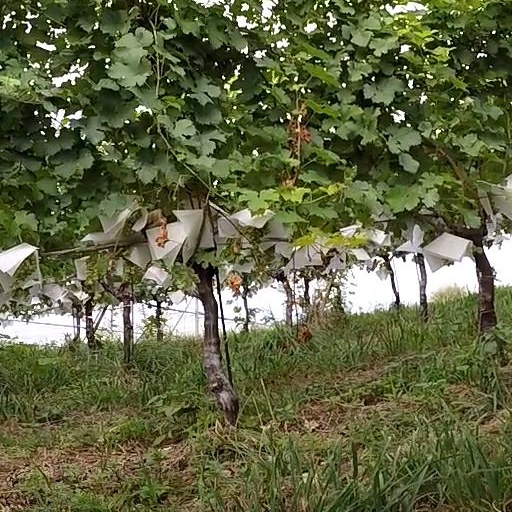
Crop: grape